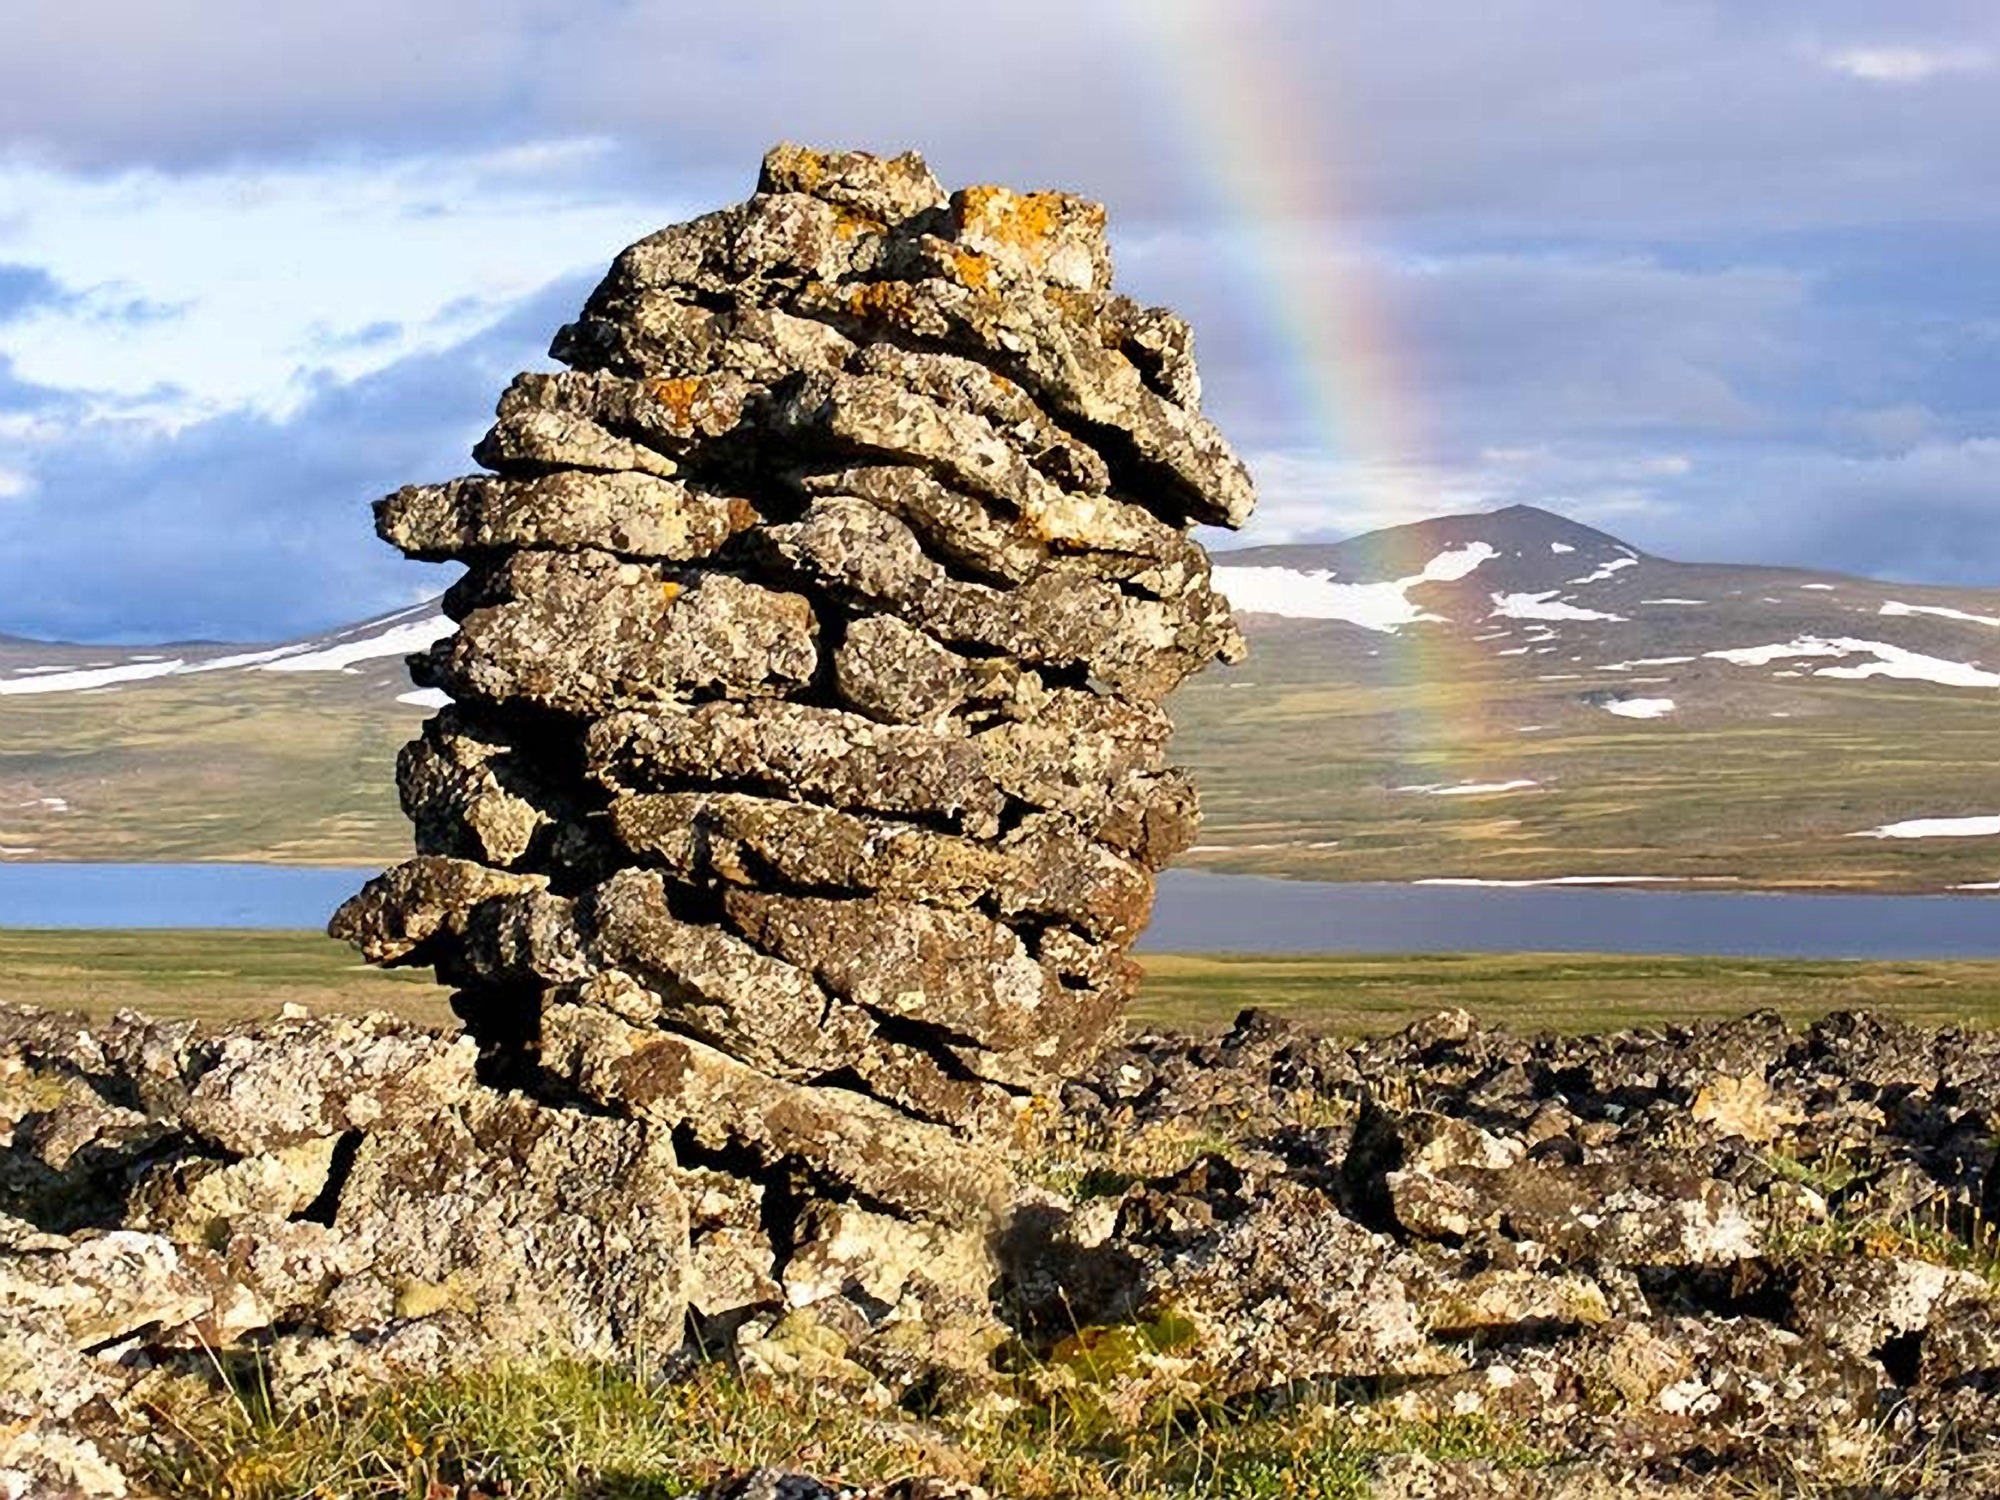
landscape, sea, coast, tree, water, nature, rock, wilderness, mountain, snow, sky, hill, flower, lake, river, formation, scenic, soil, terrain, material, summit, outside, clouds, rainbow, geology, mountains, plateau, alaska, landform, geographical feature, mountainous landforms